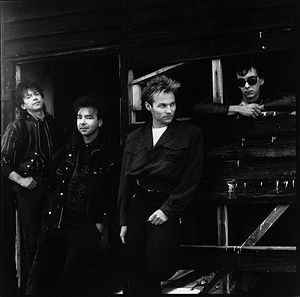
Cutting Crew
Cutting Crew er et engelsk band, som blev dannet i 1985. De er hovedsageligt kendt for deres hit Died In Your Arms fra 1987.